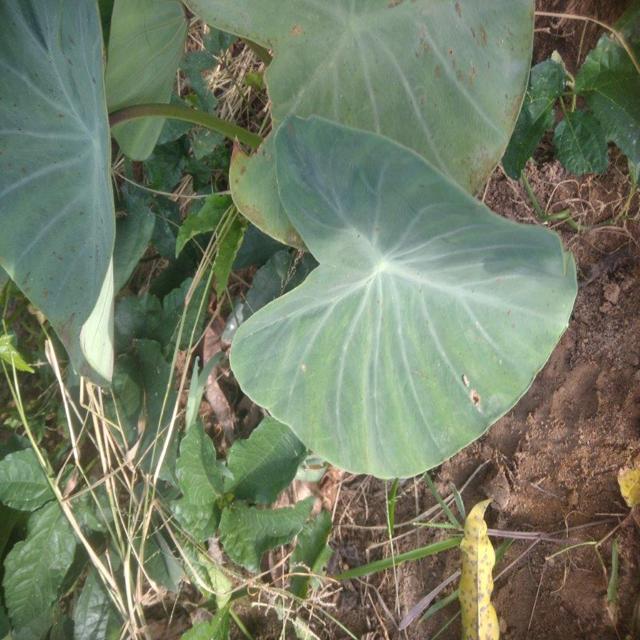
Label: Healthy